10 West 56th Street

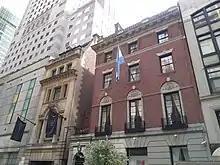
The space between 10 and 12 West 56th Street, originally a courtyard, now contains number 12's entrance.

In January 1920, the residence was conveyed to an upscale dressmaker, Madame Frances. The store opened two months later with a showcase of "coats, street dress, evening gowns and millinery", according to "The New York Times". By 1924, the store and basement had been leased to Adelaide W. Howard for a tearoom. Madame Frances moved out during 1926 or 1929 and signed a new lease in 1934. Madame Frances Inc's owners, Frances and Nathan B. Spingold, subsequently acquired the building. The building was leased to Boue Soeurs, a gown and lingerie shop, in 1937 for twenty-one years. Two years afterward, Boue Soeurs moved to a building adjacent to the Tiffany & Co. flagship store on nearby 57th Street.